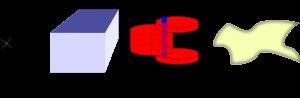
Le principe des puissances virtuelles ou PPV est un principe fondamental en mécanique, qui postule un équilibre de puissance dans un mouvement virtuel, il s'agit d'une formulation duale du principe fondamental de la dynamique ou PFD. Il permet de retrouver certains principes ou théorèmes comme le principe fondamental de la dynamique et le théorème de l'énergie cinétique, et constitue aussi la base d'une démarche de modélisation pour les milieux continus. On parle parfois du principe des travaux virtuels ou PTV qui est sensiblement le même principe.